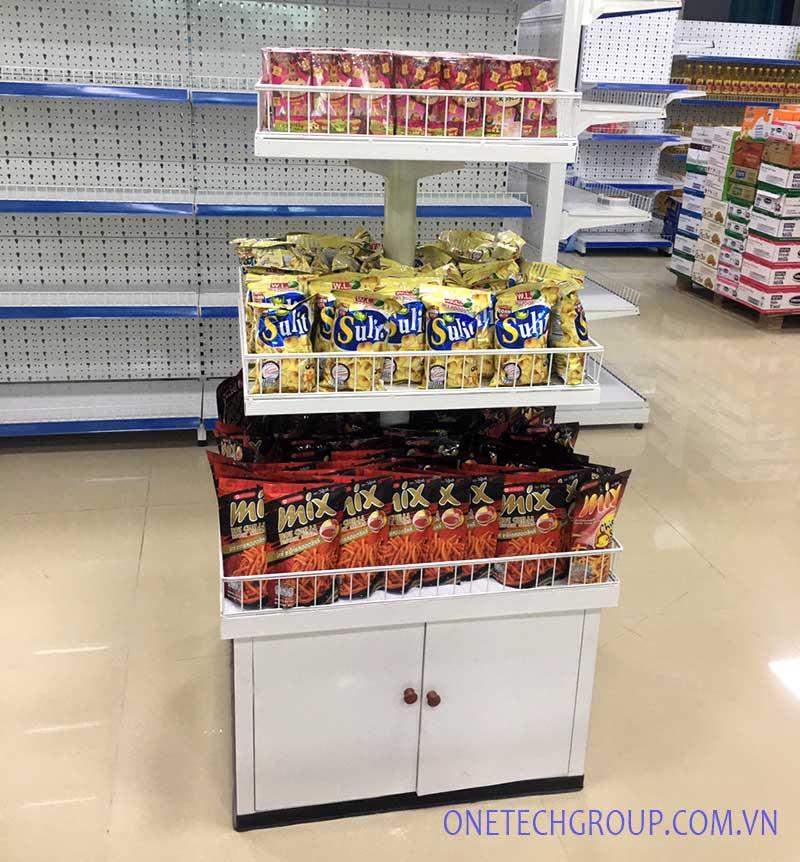
kệ hàng ở phía sau thì không có sản phẩm nào